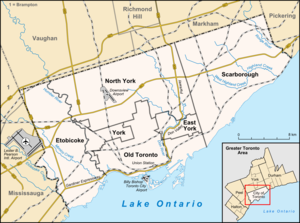
Carte de Toronto
Le musée Aga Khan est un musée des arts et de la culture islamiques situé à Toronto au Canada. Le musée est le fruit de l'initiative de l'Aga Khan Trust for Culture, une agence de l'Aga Khan Development Network. Le musée abrite des collections de l'art islamique et son héritage, exposant des œuvres provenant de la collection privée d'Aga Khan, de l'Institut des études ismaéliennes à Londres et du prince et de la princesse Sadruddin Aga Khan. Le musée met à l'honneur les contributions des civilisations musulmanes dans les domaines artistique, intellectuel et scientifique.
Toronto est la ville la plus peuplée du Canada et la capitale de la province de l'Ontario. Elle se situe dans le Sud-Est du Canada, sur la rive nord-ouest du lac Ontario. Selon le recensement de 2016, Toronto compte plus de 2,7 millions d'habitants, faisant d'elle la quatrième ville la plus peuplée en Amérique du Nord. Son aire métropolitaine compte 5,9 millions d'habitants, et la mégalopole du Golden Horseshoe, dont elle est le cœur, plus de 8,7 millions d'habitants en 2011, soit le quart de la population canadienne. Ville mondiale, Toronto est le centre bancaire, financier, commercial et artistique du Canada anglophone, et l'une des villes les plus multiculturelles et cosmopolites au monde.
Chinatown est une enclave ethnique et un quartier du centre-ville de Toronto, au Canada, ayant une forte concentration de résidents d'origine chinoise et de commerces asiatiques s'étendant le long des rues Dundas Street West et Spadina Avenue. Ses origines remontent à la fin du XIXᵉ siècle. Il est aujourd'hui l'un des plus grands quartiers chinois d'Amérique du Nord et rassemble l'une des plus grandes communautés chinoises du Grand Toronto. Il y a six quartiers chinois dans le Grand Toronto.